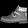
Label: Ankle boot